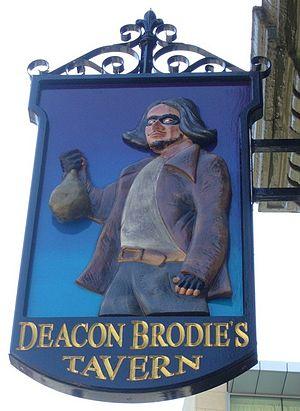
William Brodie, plus communément connu sous le nom de Deacon Brodie, est un ébéniste écossais, président d'une guilde de marchands et conseiller municipal de la ville d'Édimbourg. Il est également voleur, autant par passion que pour payer ses dettes de jeux.